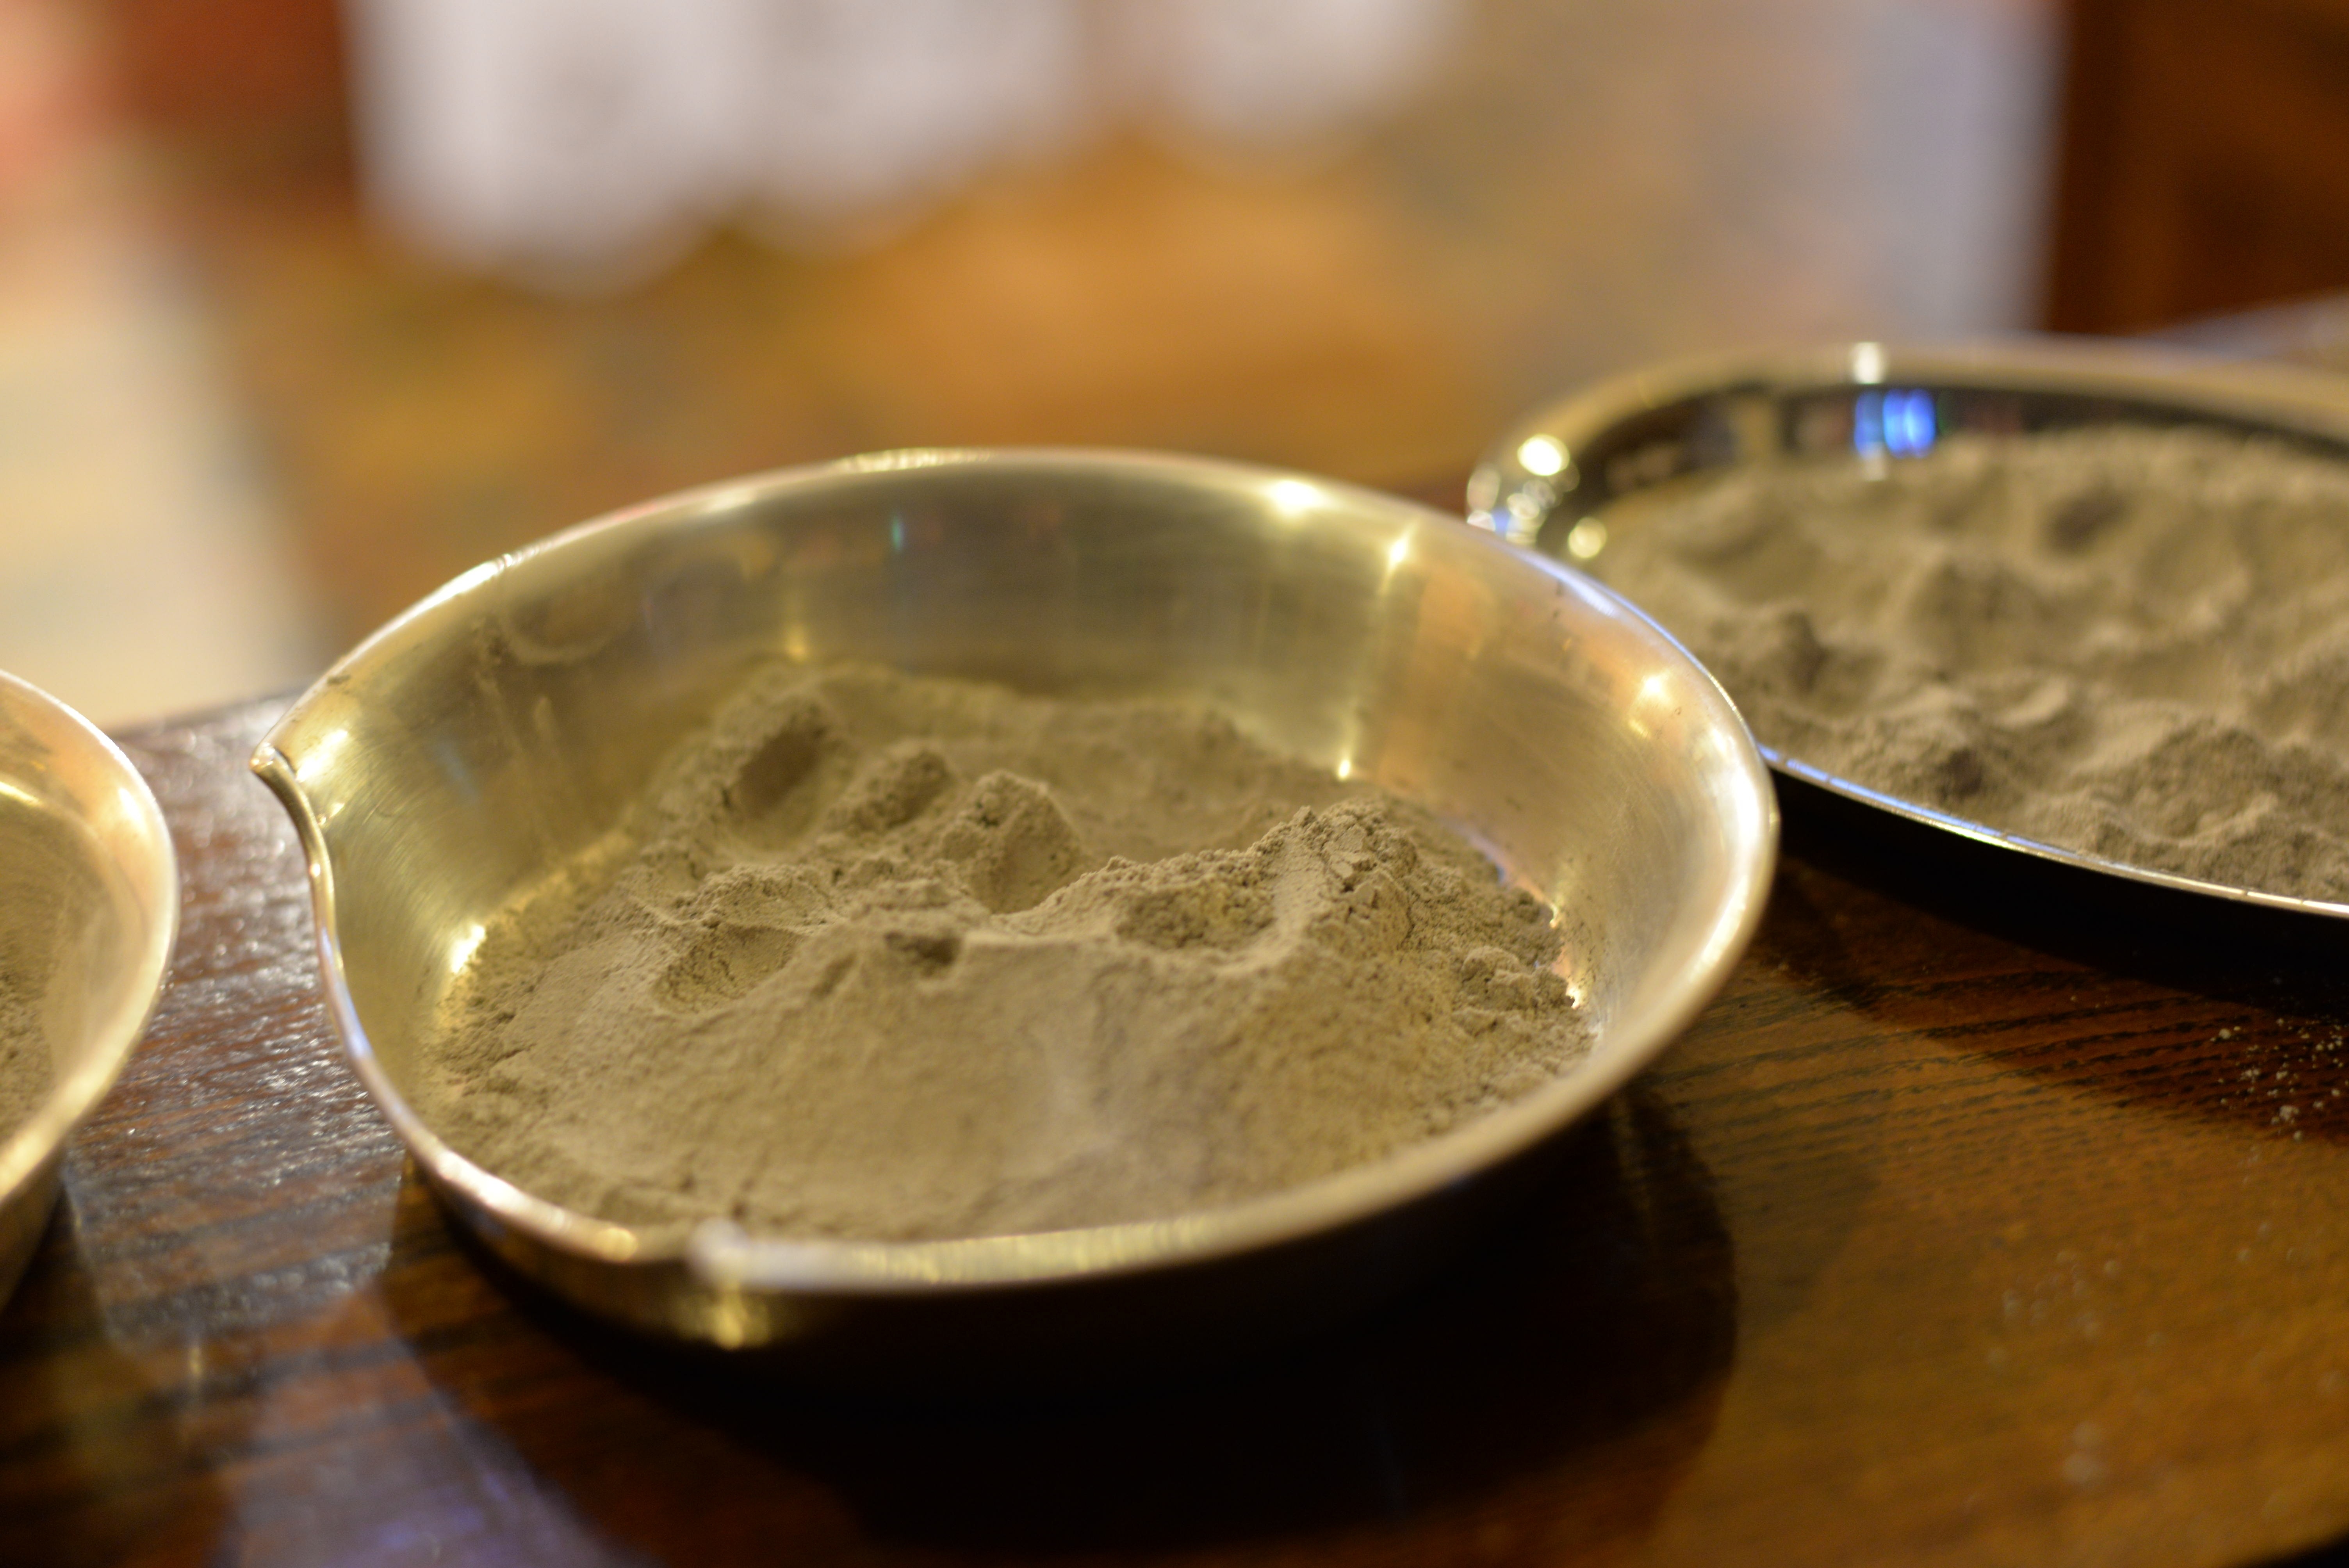
post, dish, food, drink, ash, in, repentance, ash wednesday